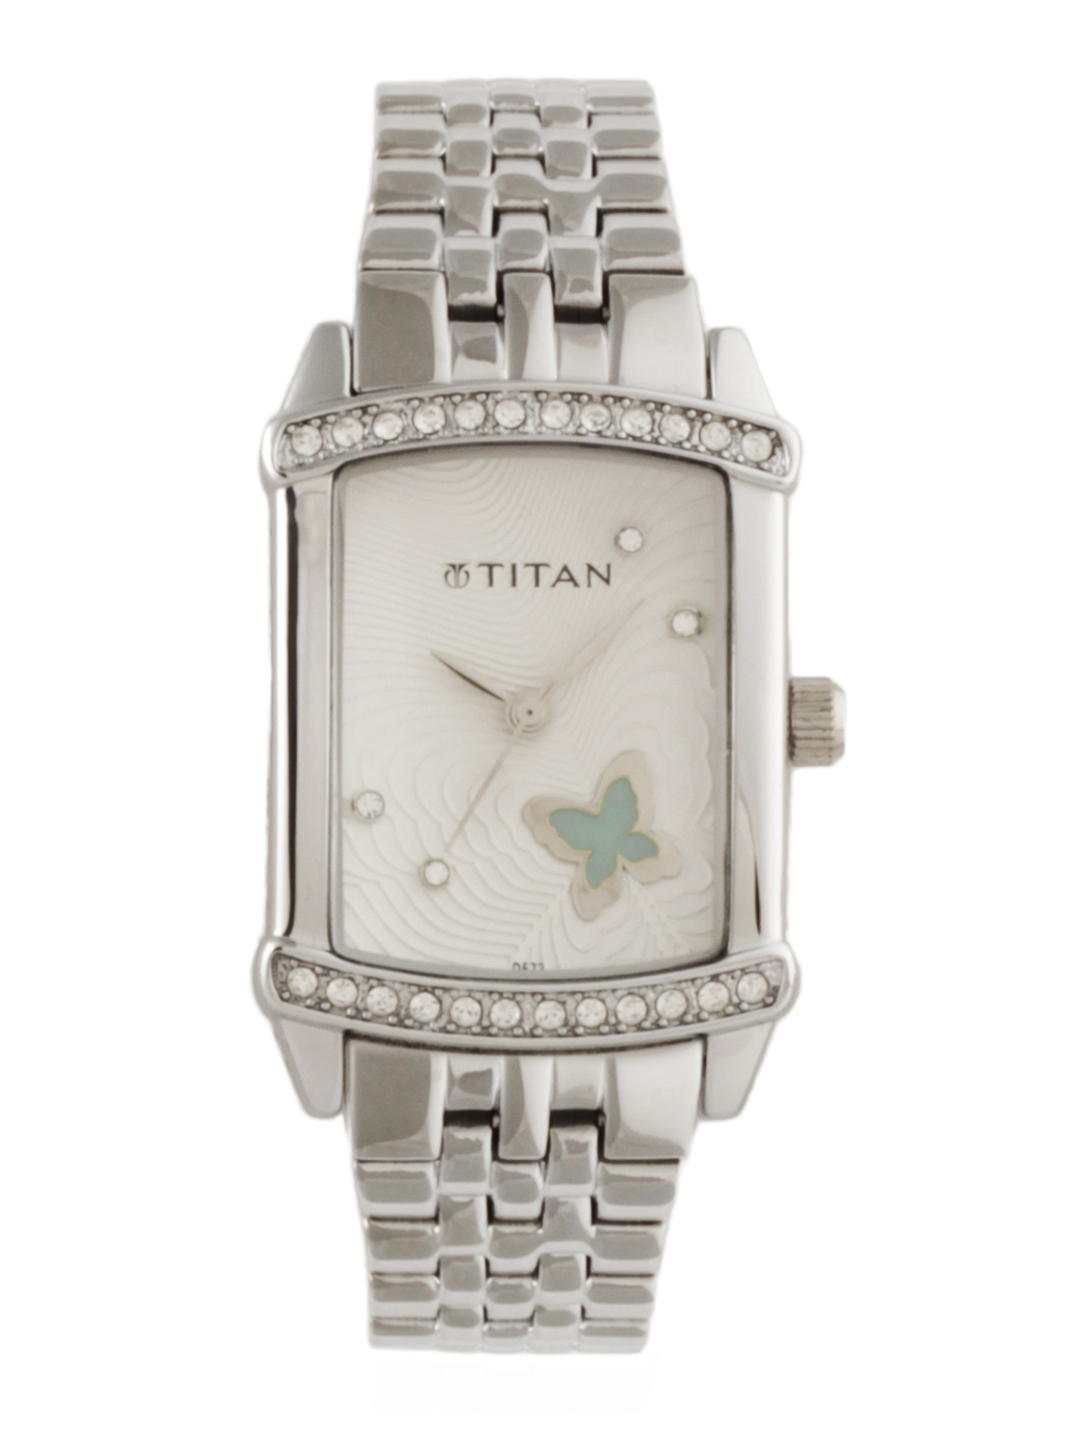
Titan Women White Dial Watch
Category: Accessories / Watches / Watches
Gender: Women
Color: White
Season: Winter 2016
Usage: Casual